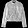
Label: Coat